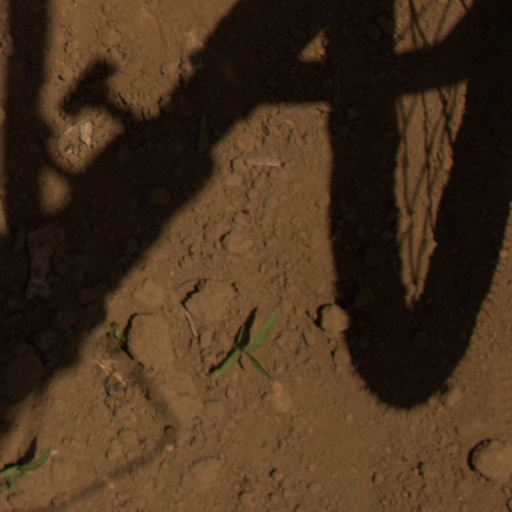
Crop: Jerusalem artichoke